Equidistant conic projection

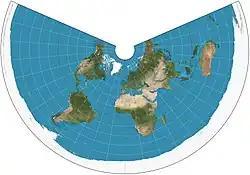
The world on an equidistant conic projection. 15° graticule, standard parallels of 20°N and 60°N.

The equidistant conic projection is a conic map projection commonly used for maps of small countries as well as for larger regions such as the continental United States that are elongated east-to-west.